Associated Motor Cycles

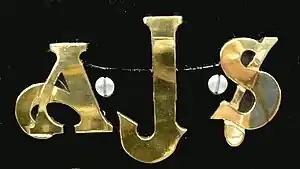
AJS fuel tank badge

Post-war landmarks start with the production of Matchless/AJS 350 cc and 500 cc singles, developed from the legendary war-time Matchless G3 produced for the Army. In 1946 Freddie Clarke joined AMC as Chief Development Engineer after a row with his former employers, Triumph, and in 1947 AMC absorbed Francis-Barnett, followed later by the acquisition of James in 1951. In 1949 the first Matchless/AJS vertical twin (500cc) was produced, later to be joined by 600 cc and 650 cc vertical twins in 1956 and 1959 respectively. On the racing front AMC were fielding the AJS Porcupine (500 cc forward-facing parallel twin), the AJS 7R (32 bhp, 350 cc OHC single), the Matchless G50 (a 500 cc variant of the 7R) and by 1951, the Matchless G45 (500 cc vertical twin). The AJS Porcupine had been designed for supercharging, before the rules changed ending supercharged racing motorcycles, but even so, Les Graham won the 1949 World Championship on an unsupercharged AJS 500 cc Porcupine.